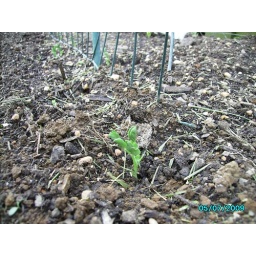
These are the Snow pea plants in front of the pole beans along the back fence.